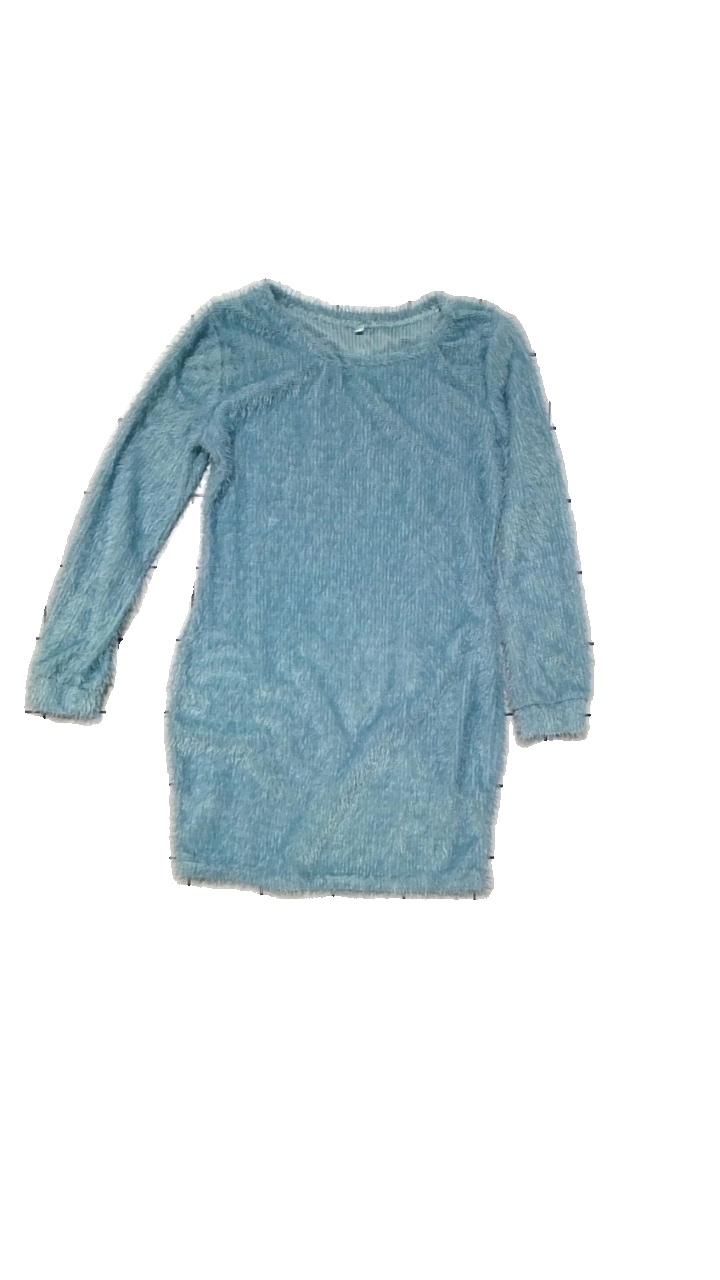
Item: Dress (Ladies)
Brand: Missing
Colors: Green
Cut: Regular, Tight, C-collar
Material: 100% polyester
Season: Winter
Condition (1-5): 4
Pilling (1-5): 4
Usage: Reuse
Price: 50-100